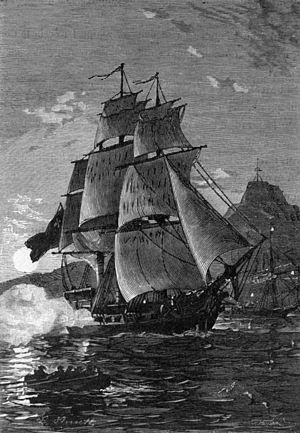
Jules Verne: ""L’Archipel en feu"", Léon Benett. Orginal description: Français